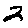
Label: 2